Don Cossacks

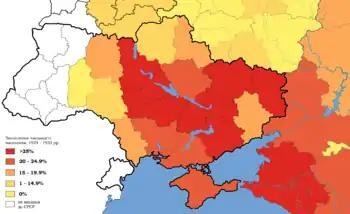
Percentage of depopulation during the Soviet famine of 1932–33. Formerly Don Cossack lands are on right.

In the general census of 1884, the male population of the Don Cossacks was reported to number 425,000. The Don Cossacks were the largest of the ten cossack hosts then in existence, providing over a third of total cossack manpower available for military service.